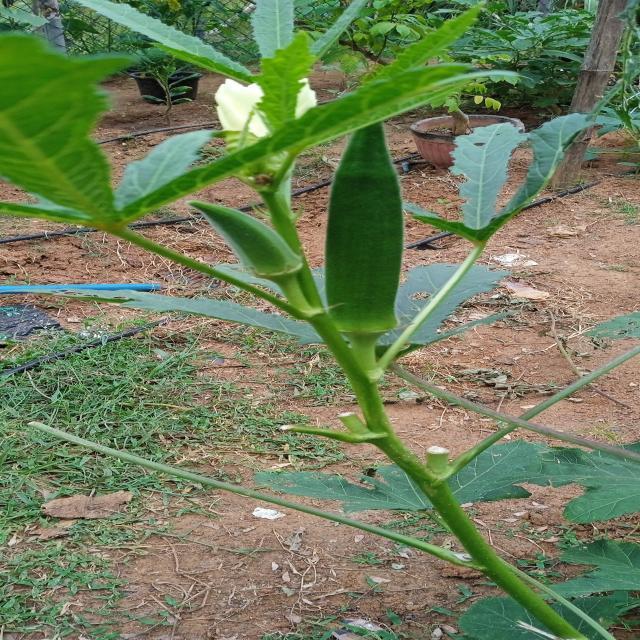
Label: Mature